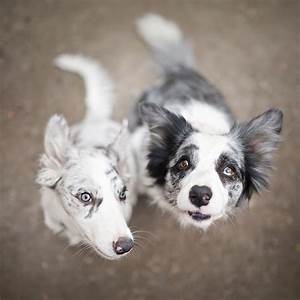
Label: dog